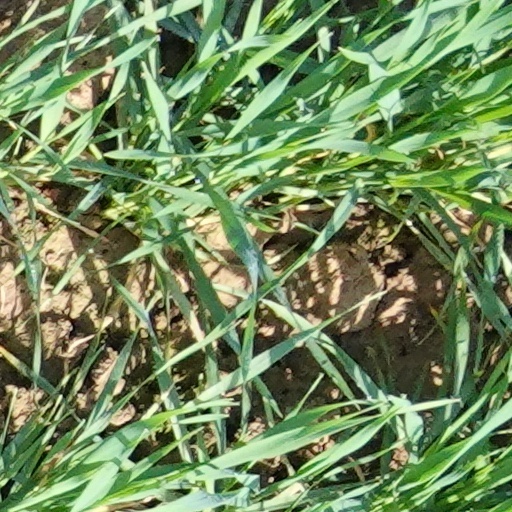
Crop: wheat